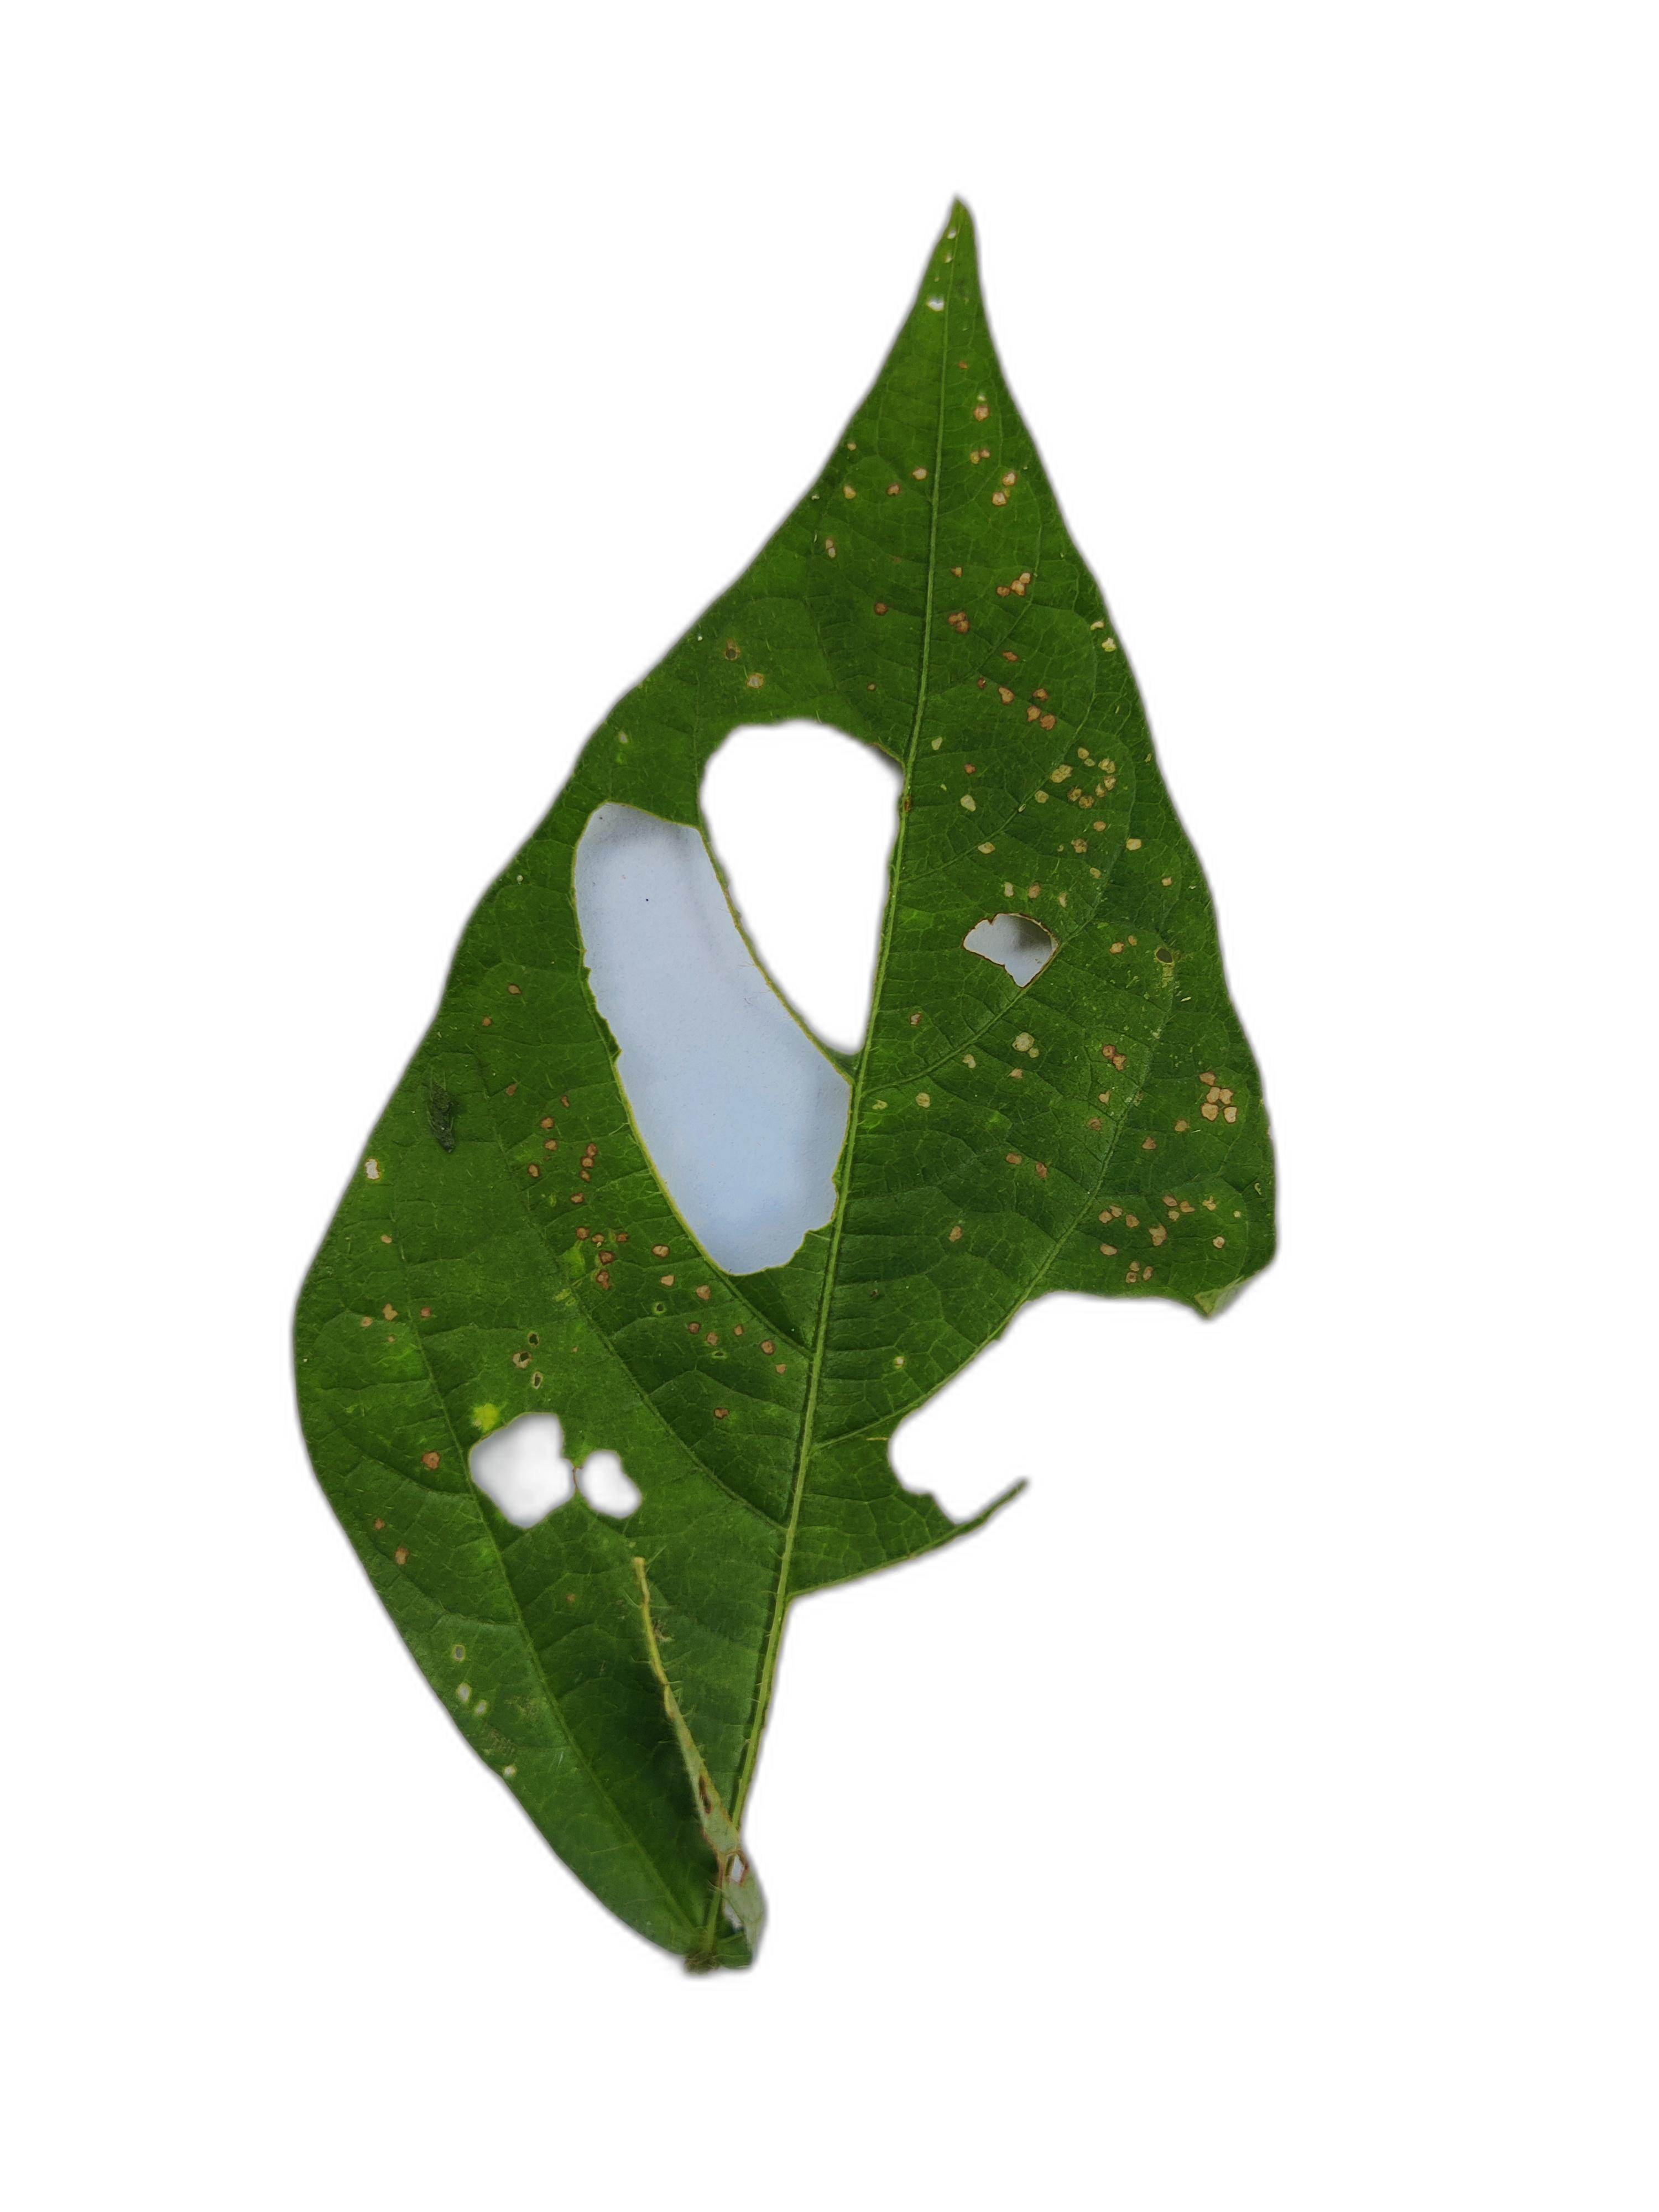
Label: Cercospora leaf spot